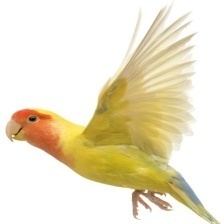
Species: ROSY FACED LOVEBIRD
Scientific name: AGAPORNIS ROSEICOLLIS